Hutchesons' Grammar School

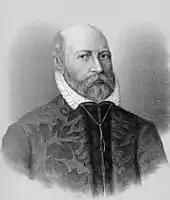
Thomas Hutcheson (1590–1641).

In 2001, the school expanded into the West End of Glasgow when it merged with Laurel Park School and created a nursery and primary school on Lilybank Terrace, although this has since closed. The building suffered heavy damage in a fire in November 2008, and again in early 2019.